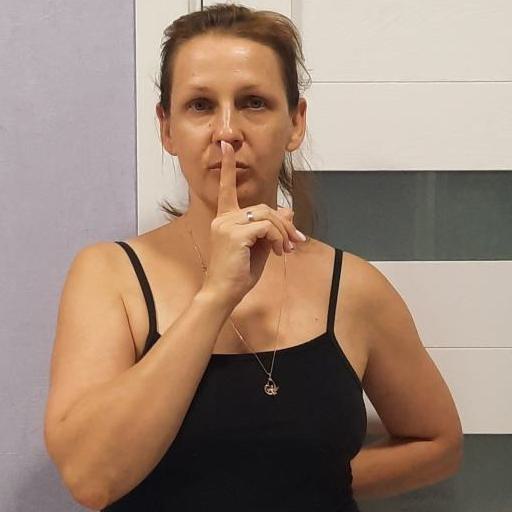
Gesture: mute